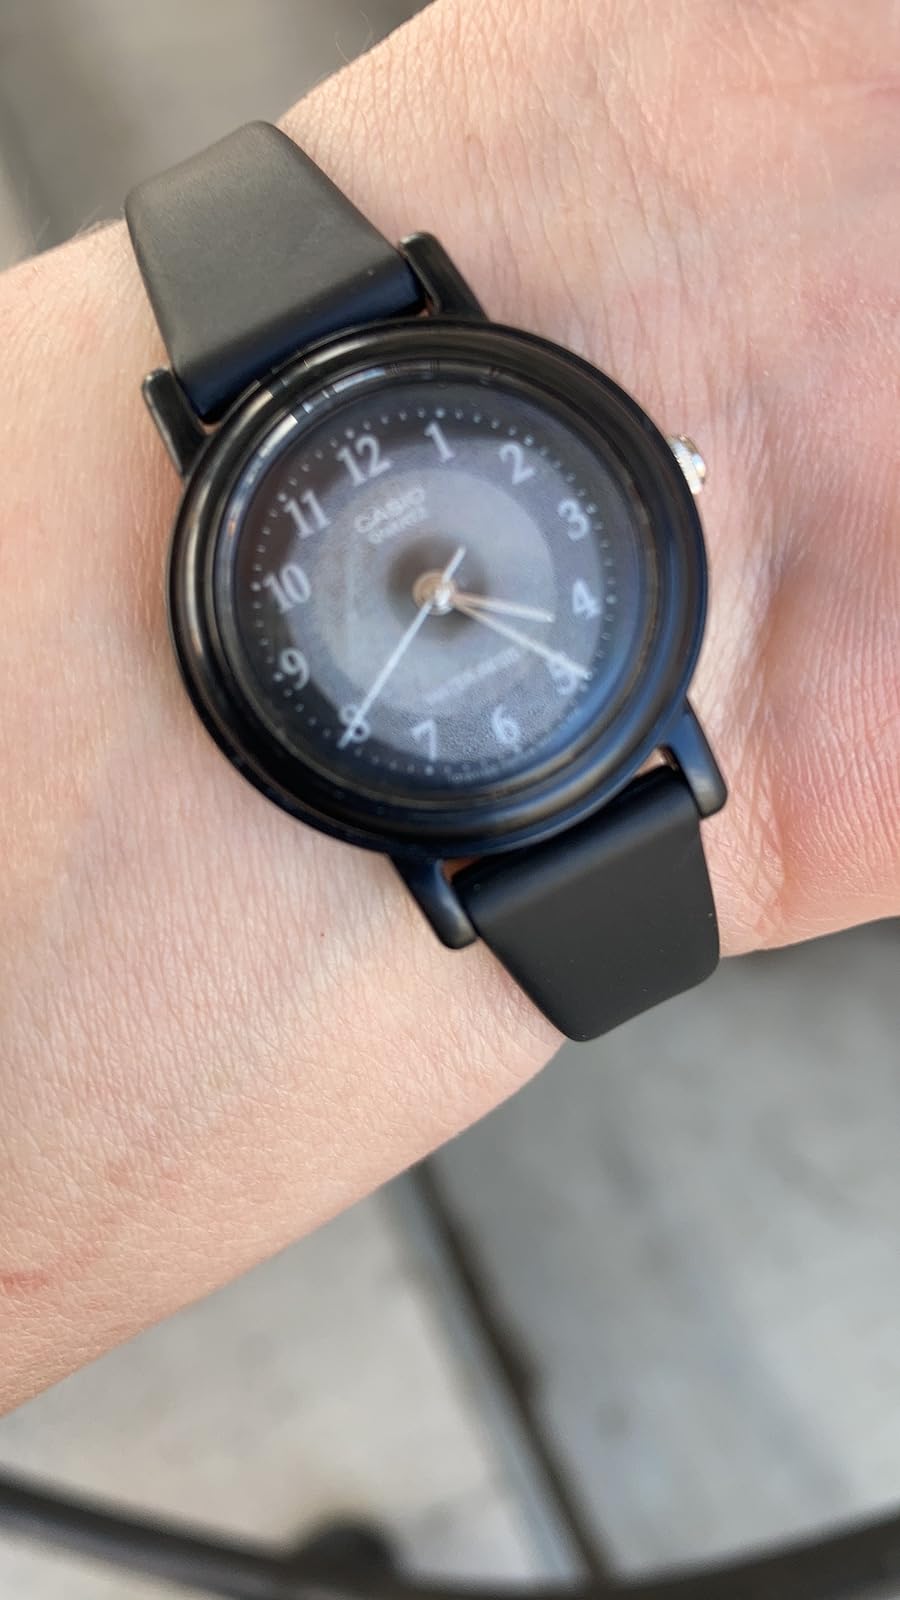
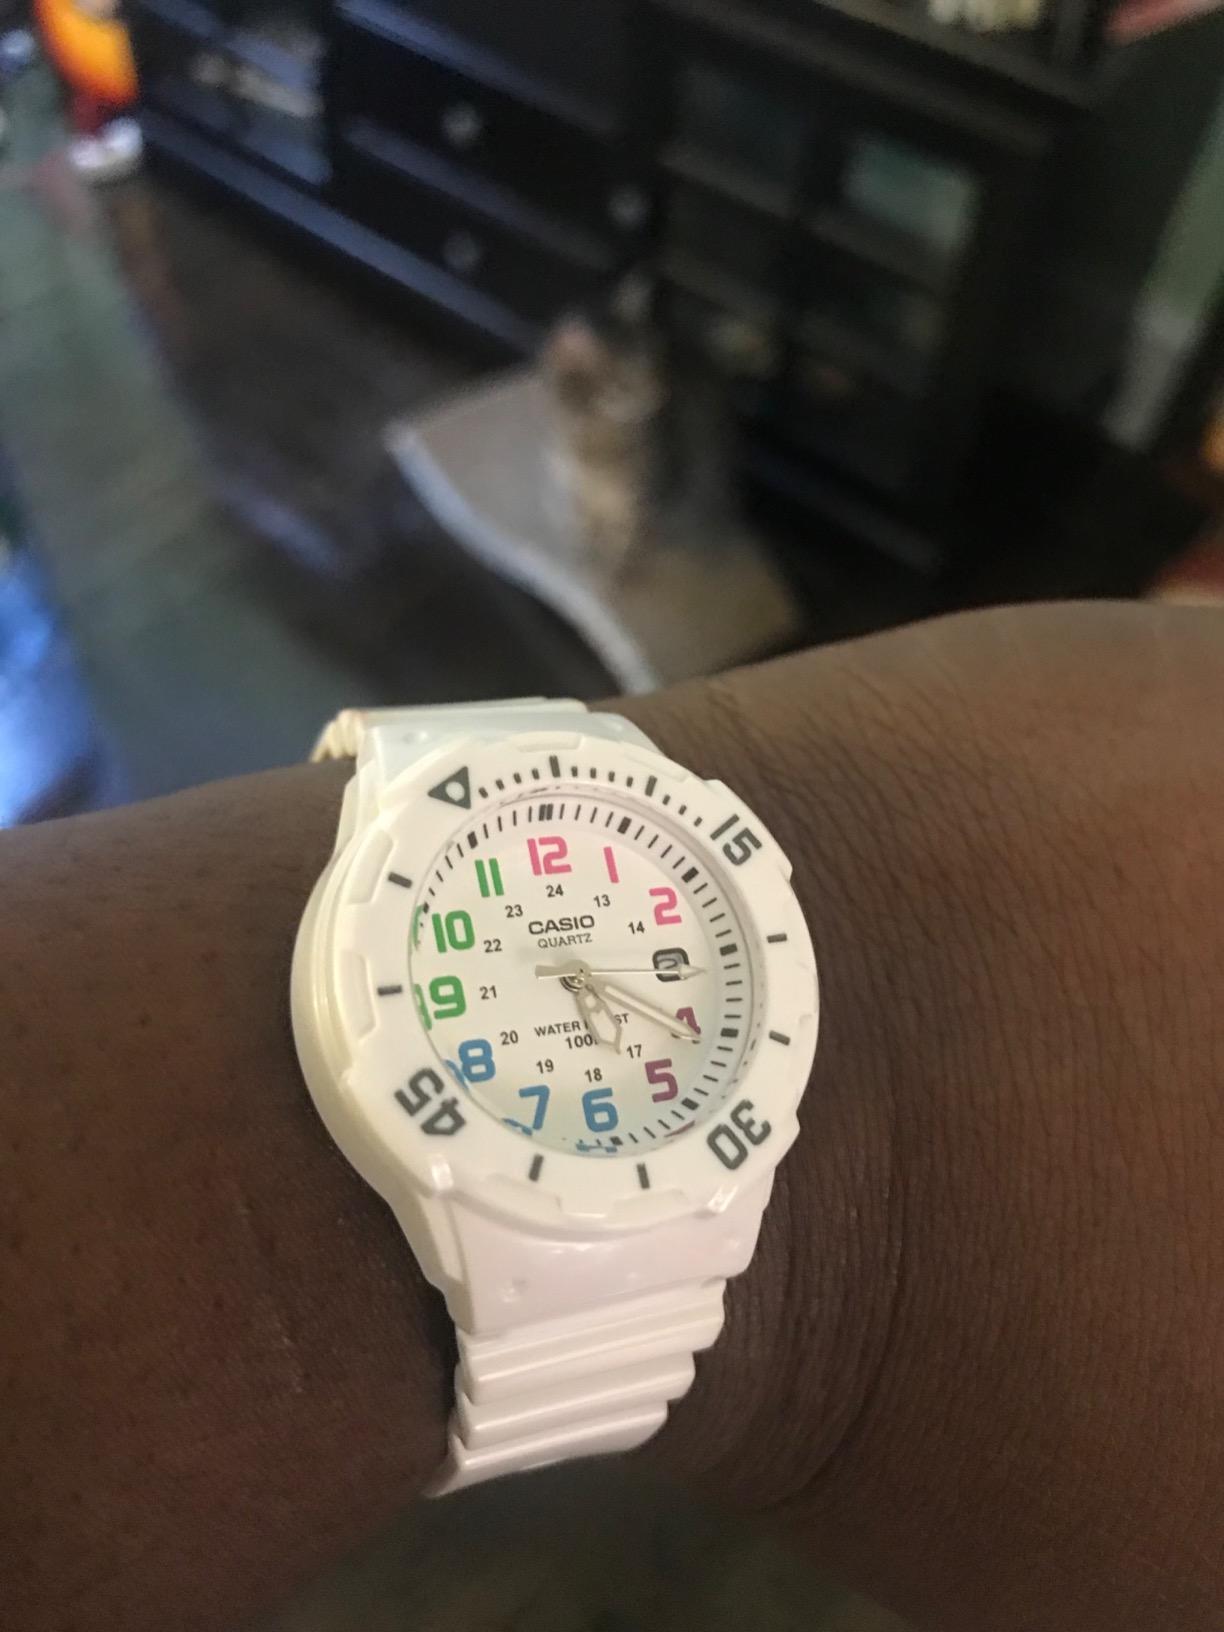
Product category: accessories_watch
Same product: no